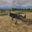
Label: airplane